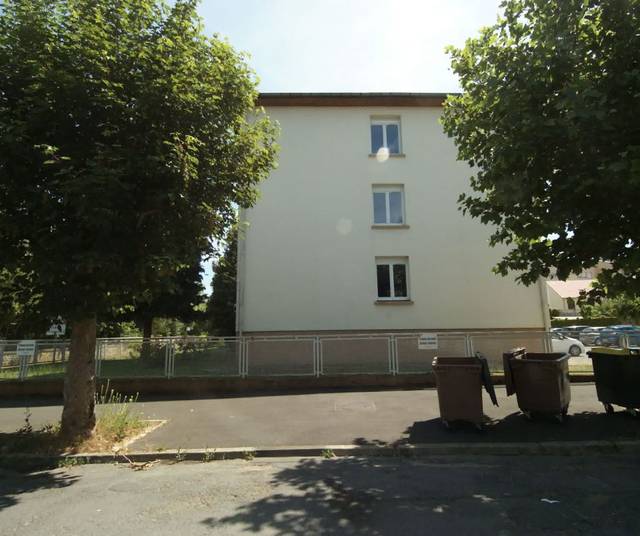
Region: France
Coordinates: 49.759, 4.713